Modern Farmer (TV series)

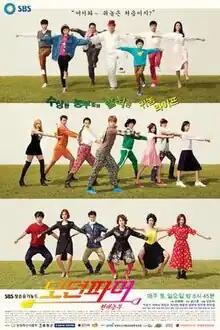
Promotional poster

Modern Farmer is a 2014 South Korean television series starring Lee Hong-gi, Park Min-woo, Lee Si-eon, Kwak Dong-yeon, and Lee Hanee. It aired on SBS from October 18 to December 21, 2014 on Saturdays and Sundays at 20:45 for 20 episodes.